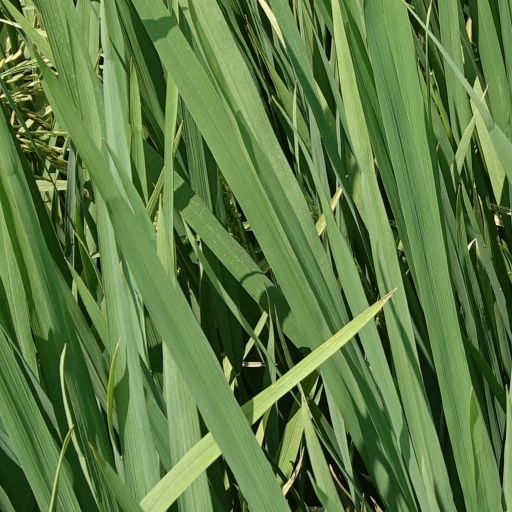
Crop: rice